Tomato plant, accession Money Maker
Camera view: tilt-top (135 deg); turntable rotation: 300 degrees
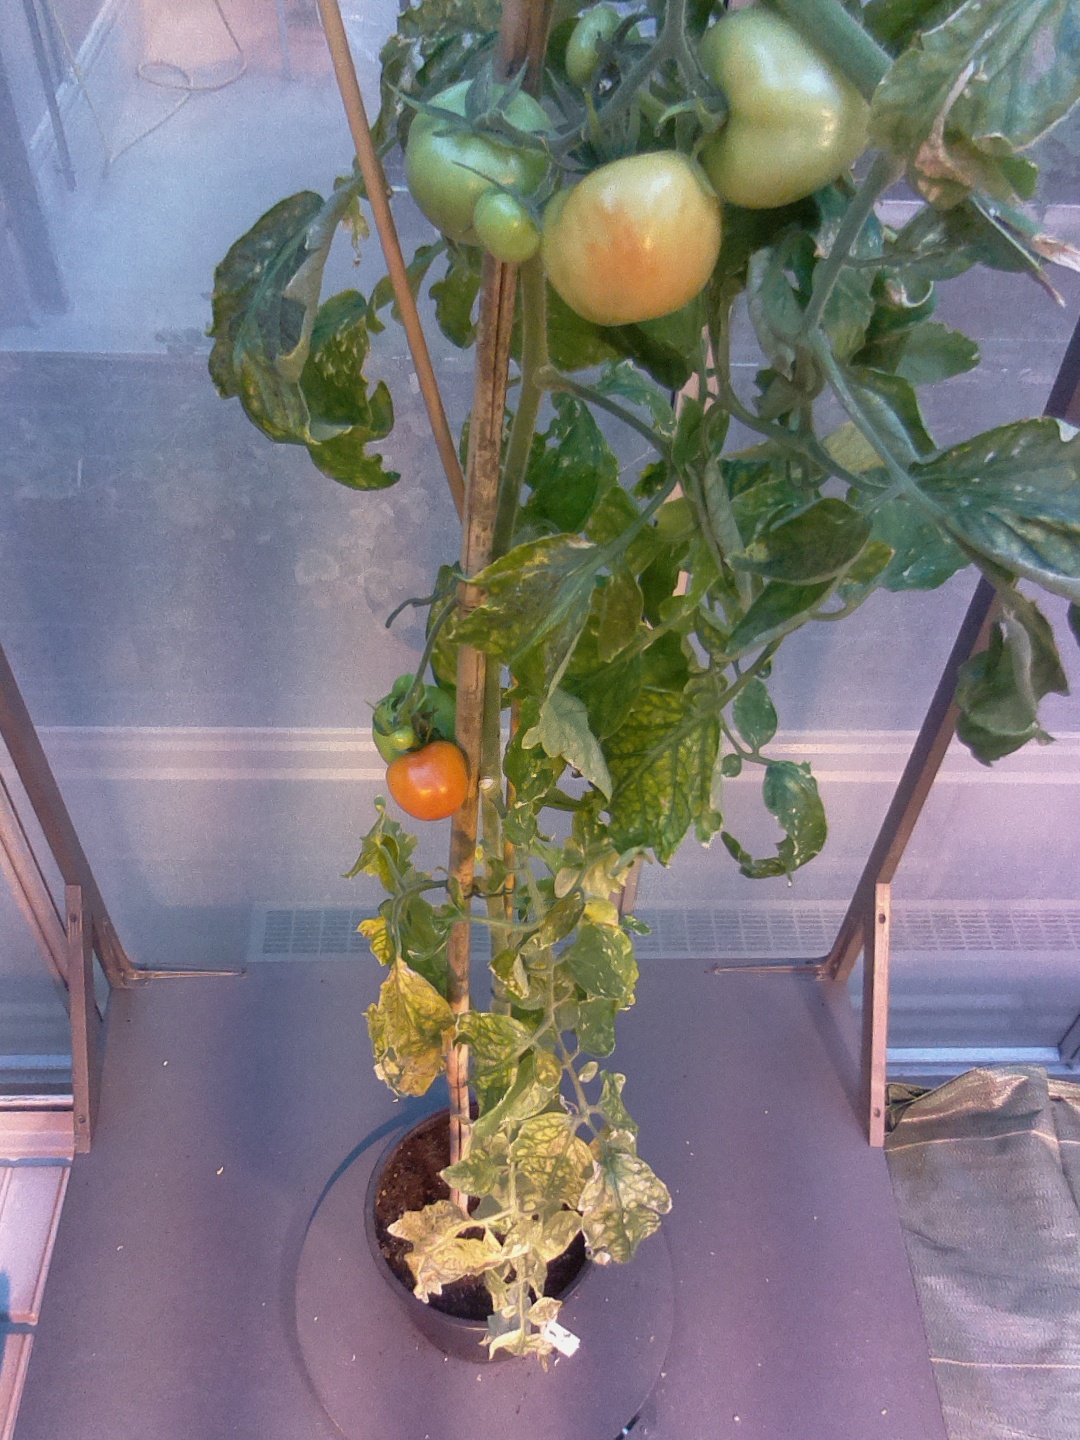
BBCH growth stage 80: fruits start showing typical ripe color (orange -> red)